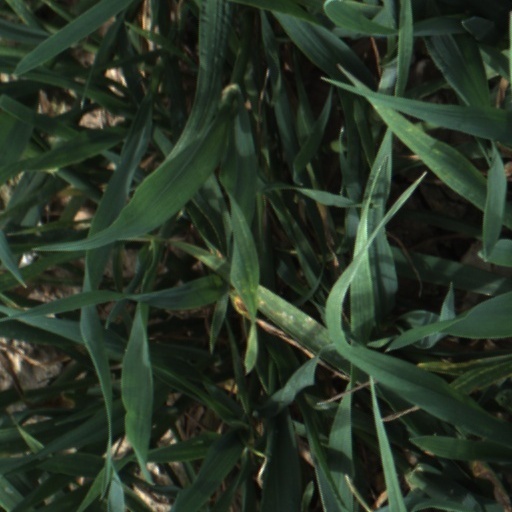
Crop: wheat